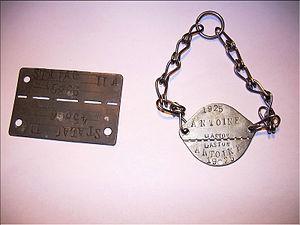
Plaque et Bracelet de prisonnier de Gaston Antoine, 1940.
Le Stalag II-A Neubrandenburg est un camp de prisonniers de guerre de la Seconde Guerre mondiale, situé à Fünfeichen, près de Neubrandenburg, dans le Land de Mecklembourg-Poméranie occidentale, dans le nord de l'Allemagne.